Austin M. Knight

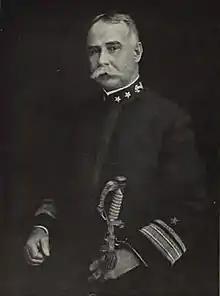
Admiral Austin M. Knight

Austin Melvin Knight (December 16, 1854 – February 26, 1927) was an admiral in the United States Navy. He was commander in chief of the U.S. Asiatic Fleet from 1917 to 1918. His 1901 textbook "Modern Seamanship" was a standard reference for over eight decades.